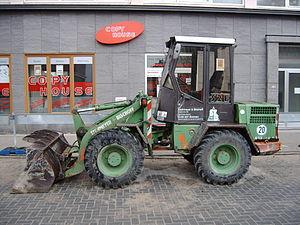
Chargeuse sur roues ATLAS 52E Español: Pala cargadora ATLAS 52E de tipo frontal, sobre neumáticos